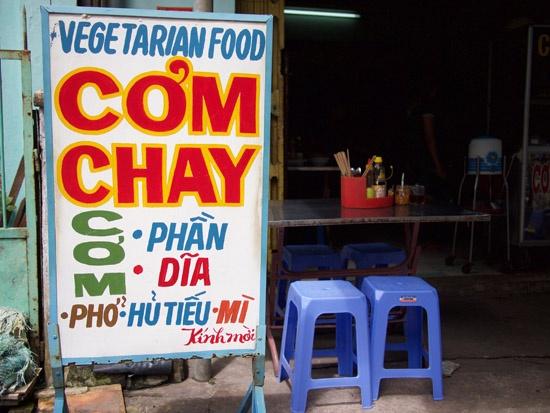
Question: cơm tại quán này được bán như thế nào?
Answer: cơm tại quán này được bán theo phần hoặc theo dĩa